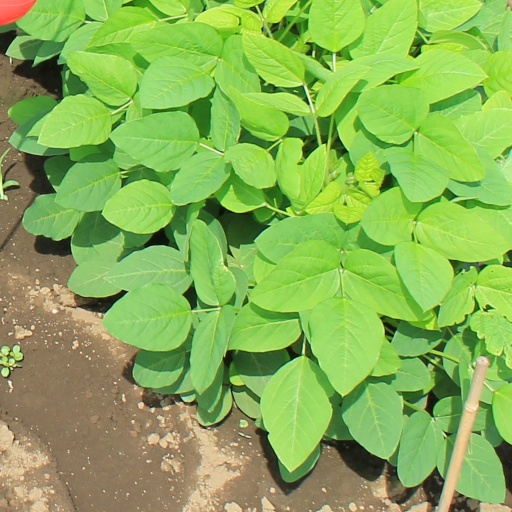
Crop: soybean